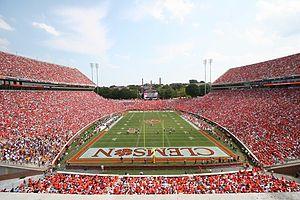
photo du stade de Clemson (football américain universitaire)
Le football américain universitaire aux États-Unis se pratique depuis 1869. Il est très populaire, et les stades géants construits pour accueillir ces fans figurent parmi les plus vastes du monde, tous sports confondus. Les enjeux financiers sont également considérables mais le règlement NCAA interdit aux étudiants d'être rémunérés pour jouer.
Les Tigers de Clemson sont un club omnisports universitaire de l'Université de Clemson en Caroline du Sud. Les équipes des Tigers participent aux compétitions universitaires organisées par la National Collegiate Athletic Association. Clemson fait partie de la Atlantic Coast Conference. C'est l'entraîneur Walter Riggs qui initia le choix de la mascotte et de la couleur orange arborée depuis 1896.
Le Memorial Stadium est un stade de football américain de 80 301 places situé sur le campus de l'Université de Clemson en Caroline du Sud. L'équipe de football américain universitaire de Clemson Tigers évolue dans cette enceinte inaugurée le 19 septembre 1942. Ce stade est la propriété de l'Université de Clemson.
Le football américain est un sport collectif opposant deux équipes de onze joueurs qui alternent entre la défense et l'attaque. Le but du jeu est de marquer des points en amenant le ballon dans la zone d'en-but adverse. Pour conserver la possession, l'équipe attaquante doit parcourir au moins 10 yards en 4 tentatives. Dans le même temps, l'équipe en défense doit empêcher l'attaque d'atteindre cet objectif, dans le but de reprendre la possession de la balle. Si l'équipe attaquante valide 10 yards ou plus lors de sa possession, elle bénéficie de quatre nouvelles tentatives pour continuer à gagner du terrain. Sinon, la possession de la balle change de camp et les rôles, défense/attaque, s'inversent.